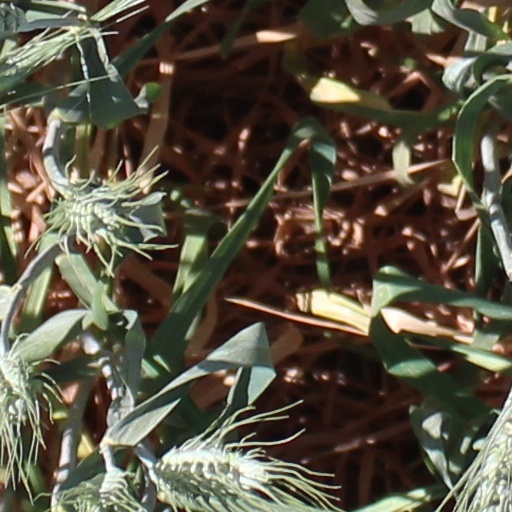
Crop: wheat